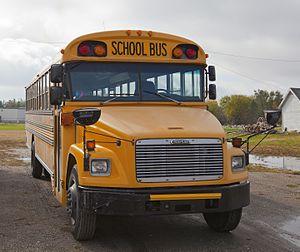
Un autobus scolaire est un véhicule de transport local adapté au transport d'enfants aux États-Unis et au Canada, spécialement conçu et fabriqué pour le transport des enfants du domicile à l'école. Ils sont obligatoirement peints d’une couleur « jaune-orange » pour des raisons de visibilité et de sécurité. Les autobus scolaires de grandeur complète peuvent transporter de 59 à 90 passagers. Le plus important constructeur d'autobus scolaire nord-américain se trouve aujourd'hui à Saint-Jérôme au Québec.